Queen (butterfly)

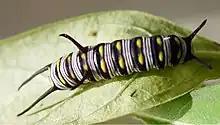
A queen caterpillar

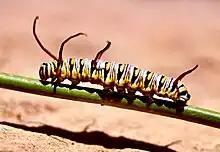
A fifth instar Queen caterpillar

The mature queen caterpillar is darker and not as brightly colored as the monarch caterpillar. It is nearly identical to the caterpillar of "Danaus chrysippus".